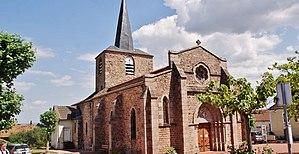
église St Martin
Lenax est une commune française, située dans le département de l'Allier en région Auvergne-Rhône-Alpes. Cette commune a été frappée de plein fouet par l'exode rural, puisqu'elle est passée en un siècle de près de 1 000 habitants à 253 habitants en 2017. Elle avait encore 510 habitants en 1968.
L'église Saint-Martin est l'église catholique du village de Lenax dans l'Allier. Dédiée à saint Martin, apôtre des Gaules, elle dépend de la paroisse Notre-Dame-de-l'Alliance qui fait partie du diocèse de Moulins.